Andhra Vignana Sarvasvam

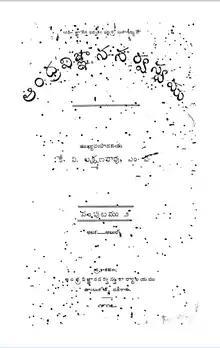
Cover of Volume 2 (First Edition)

Andhra Vignana Sarvasvam is a Telugu-language general knowledge encyclopedia initiated by Komarraju Venkata Lakshmana Rao in 1912–1913. Modelled after the "Encyclopaedia Britannica", it aimed to provide systematic documentation of global knowledge for Telugu readers. Described as the first modern encyclopedia project in any South Indian language, it is considered important in Telugu literature for its scholarly approach and commitment to accessibility.